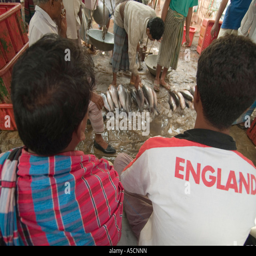
men working and waiting in the fish market